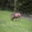
Label: deer